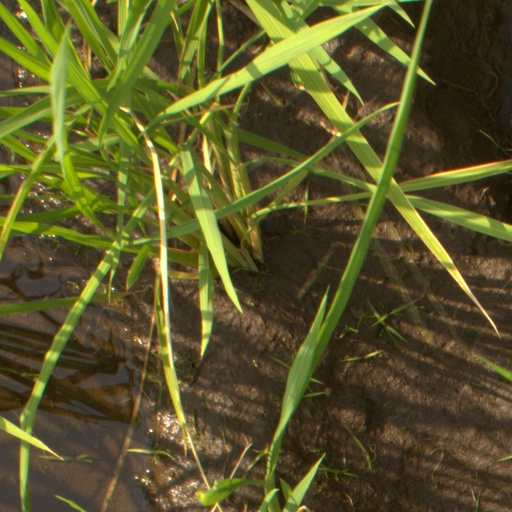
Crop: rice